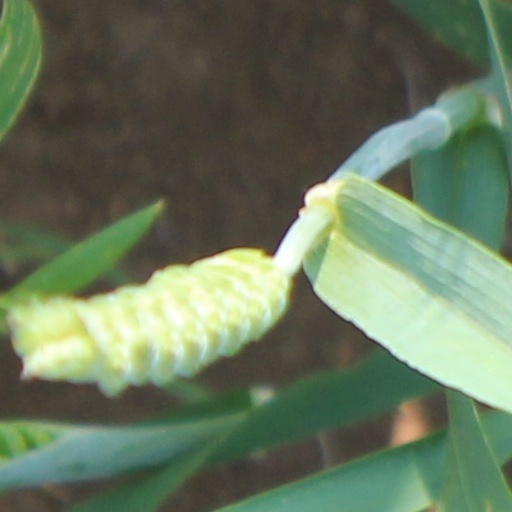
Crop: wheat